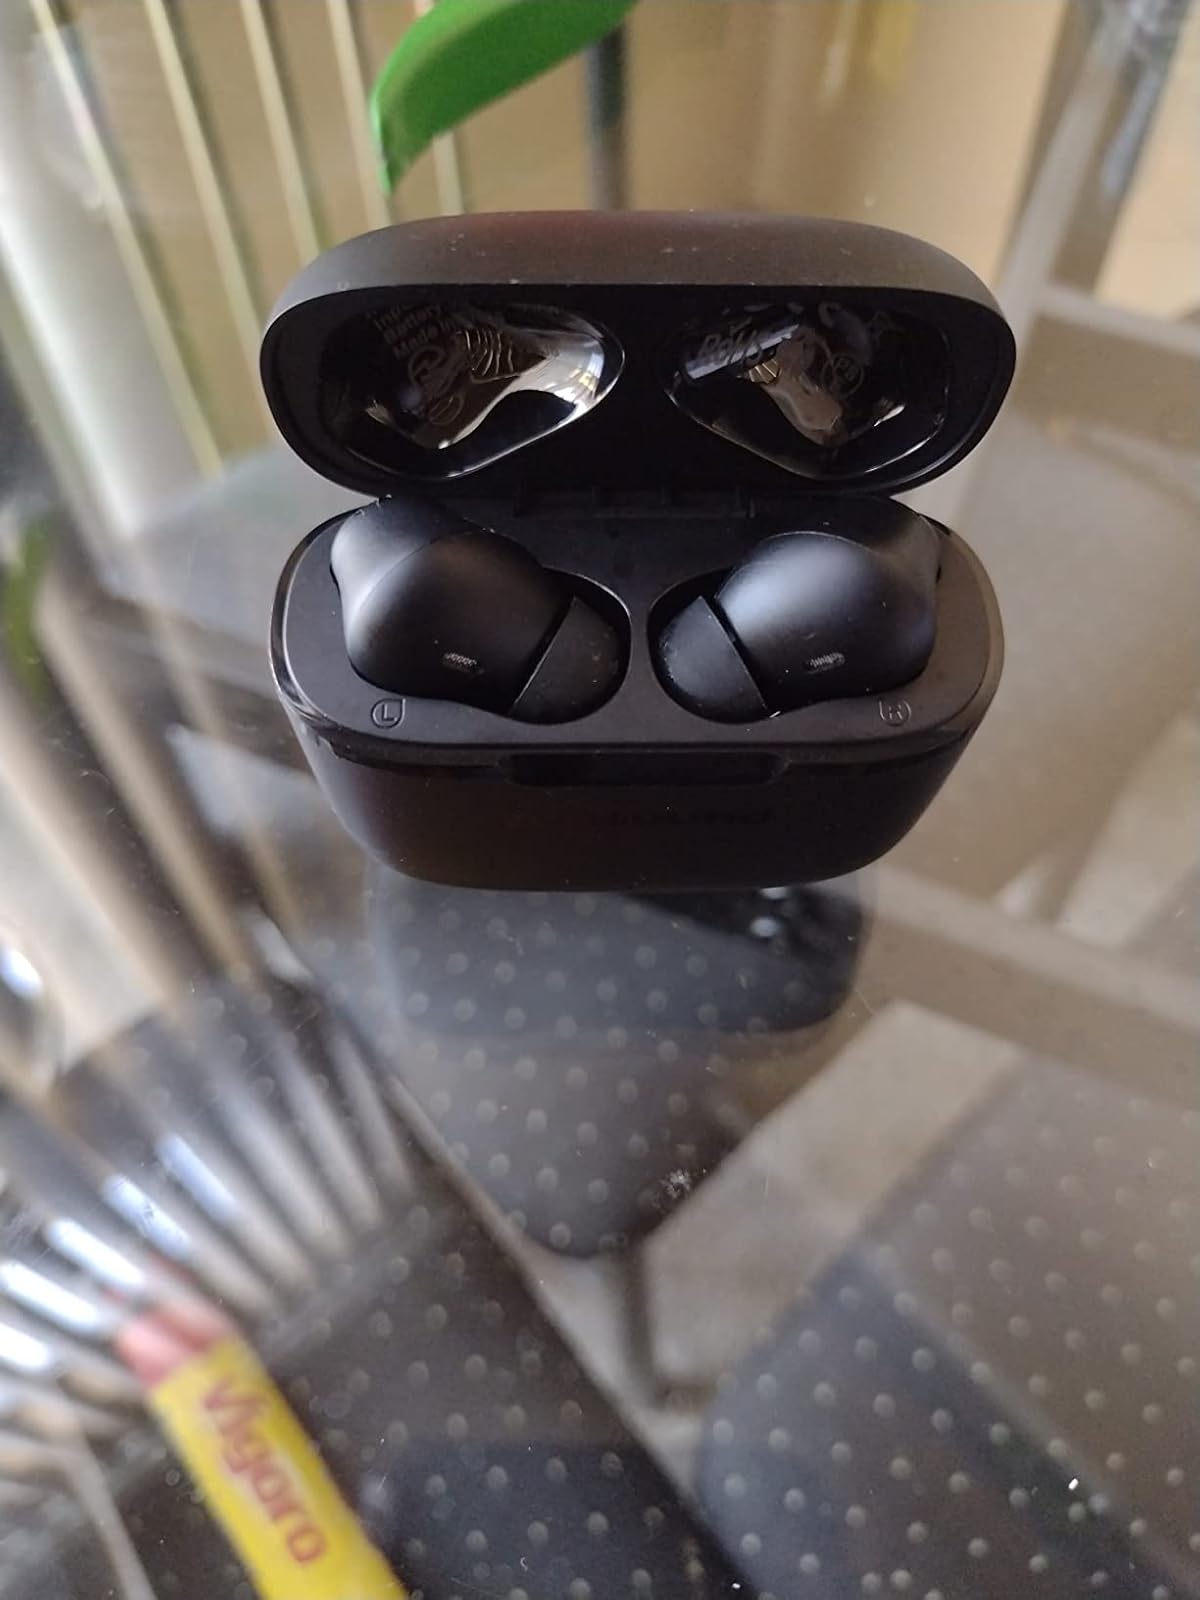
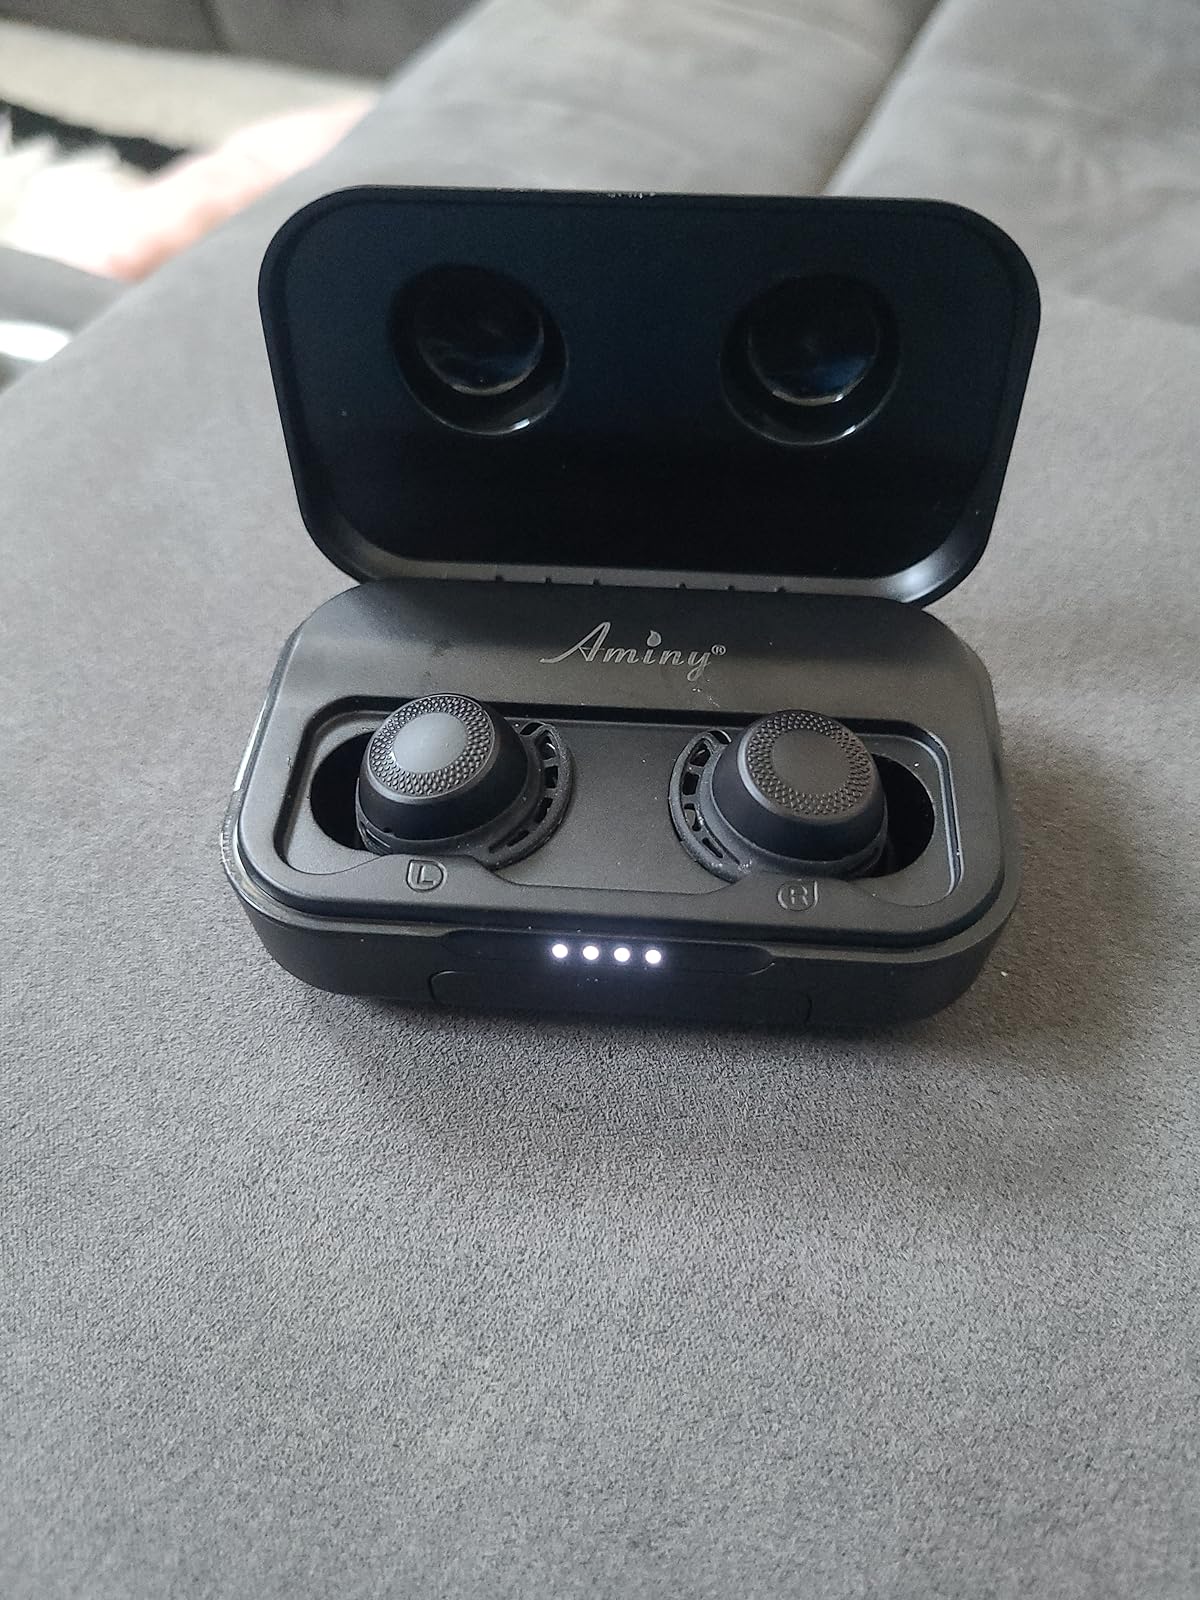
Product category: earbuds
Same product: no